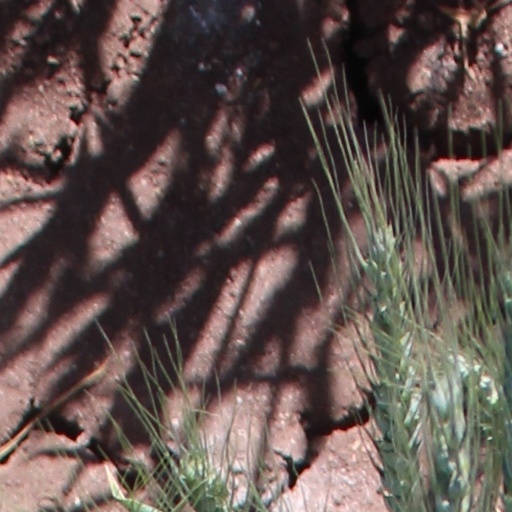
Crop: wheat